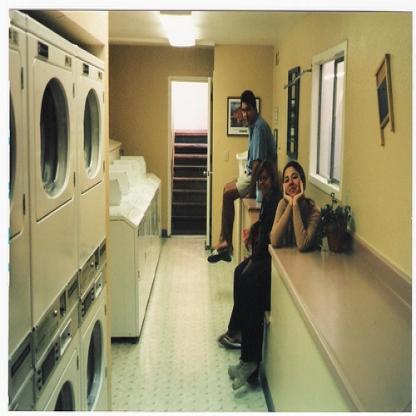
Scene: Indoor